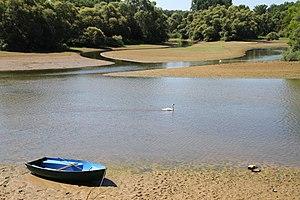
Delta de la Sauer près de Munchhausen.